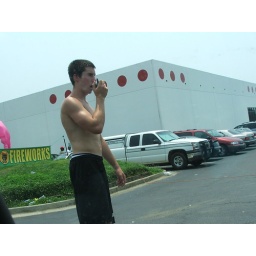
uh... this was the least attractive shirtless boy running around that place..